Natchez people

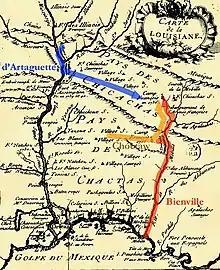
"Carte de Lousiane" from Dumont de Montigny (1753), "Mémoires Historiques sur la Louisiane". Annotated to show paths of d'Artaguette and Bienville in Chickasaw Campaign of 1736

In August 1726, Étienne Perier arrived as the new governor of Louisiana with orders to further develop the Natchez settlement. Perier broke with Bienville's policy of diplomatic engagement with the Natchez and other tribes, and refused to recognize Native American ownership of their traditional lands. To oversee Fort Rosalie and the Natchez settlement, Perier appointed the Sieur de Chépart (also known as Etcheparre and Chopart), who was described by as "rapacious, haughty, and tyrannical", abusing soldiers, settlers, and the Natchez alike. Perier and Chépart entered a partnership to develop a large plantation on Natchez land.